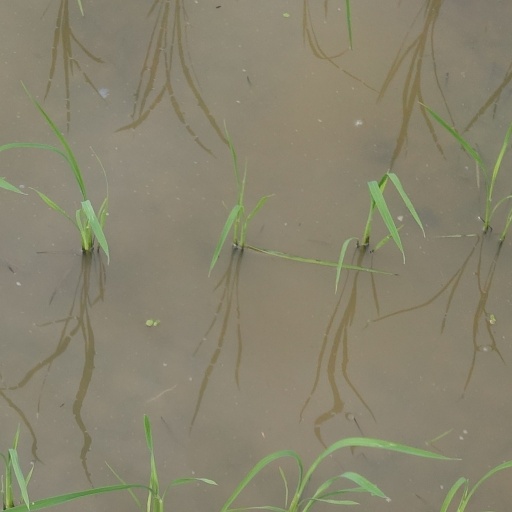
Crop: rice